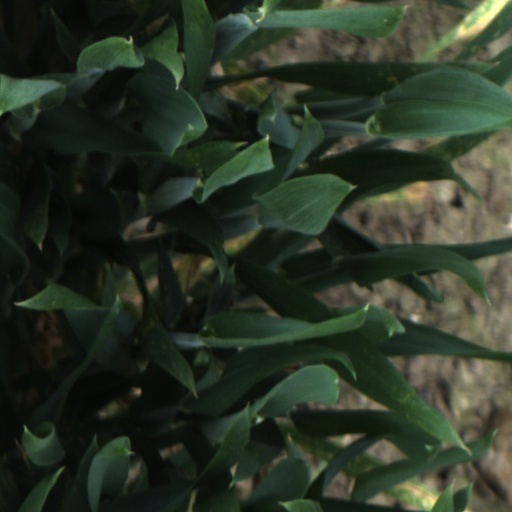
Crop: wheat